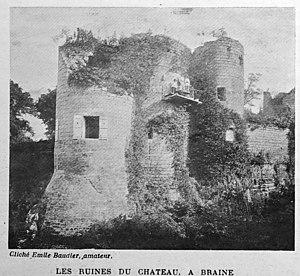
publié dans le ""Bulletin de l'œuvre des voyages scolaires""."
Robert II de Dreux, dit le Jeune, né vers 1154 et mort le 28 décembre 1218, est un croisé français.
Braine est une commune française située dans le département de l'Aisne, en région Hauts-de-France.